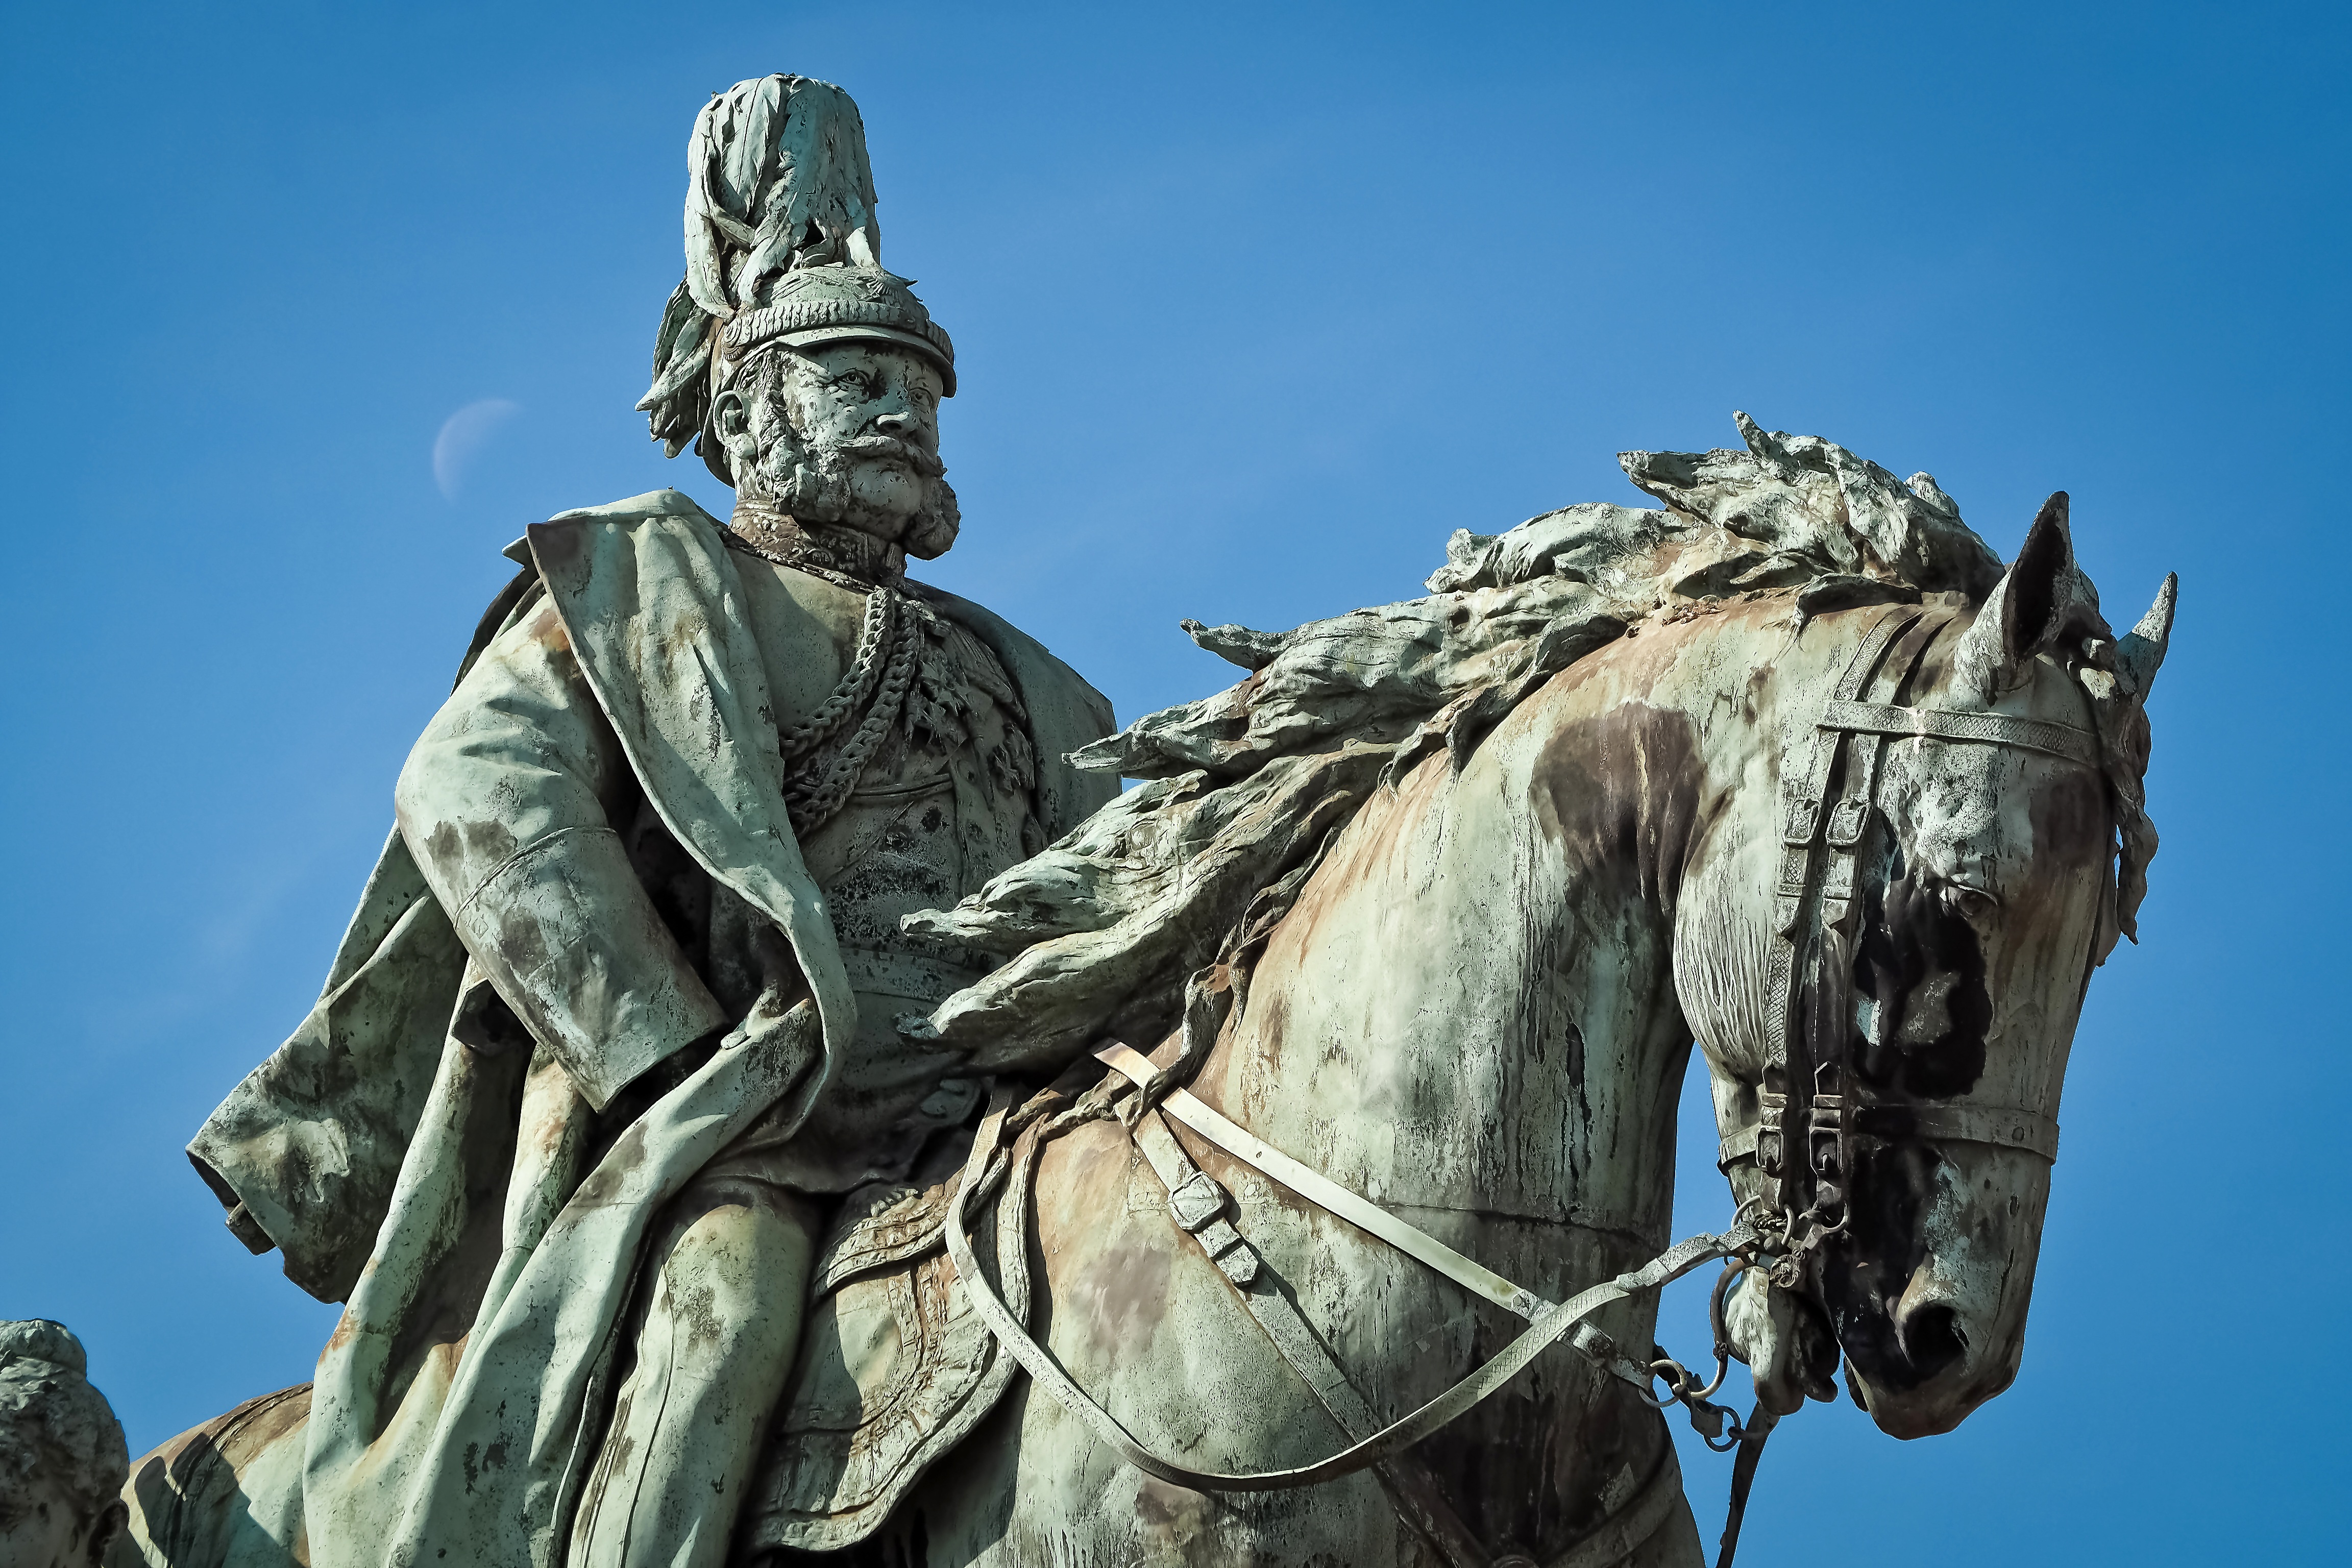
old, stone, monument, statue, horse, landmark, artwork, places of interest, sculpture, art, temple, history, historically, emperor, steinmetz, personality, equestrian statue, ancient history, william 2